William Haggar

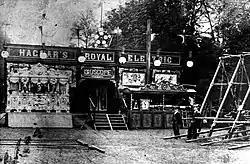
Haggar's travelling 'Bioscope' theatre

Moving the theatre deeper into industrial Wales, Haggar found an audience that brought him an unprecedented level of prosperity. The remote villages of Wales welcomed the travelling theatre, known as 'The Castle Theatre', which by now had a repertoire of over a hundred Victorian melodramas and comedies, to which Haggar later included a portable photographic studio having acquired a plate camera. 'The Castle Theatre', his fit-up theatre and their props were originally drawn by horseback, later he purchased a traction engine to do the job. The company travelled around mid and west Wales to the south Wales valleys, wintering in Aberdare.